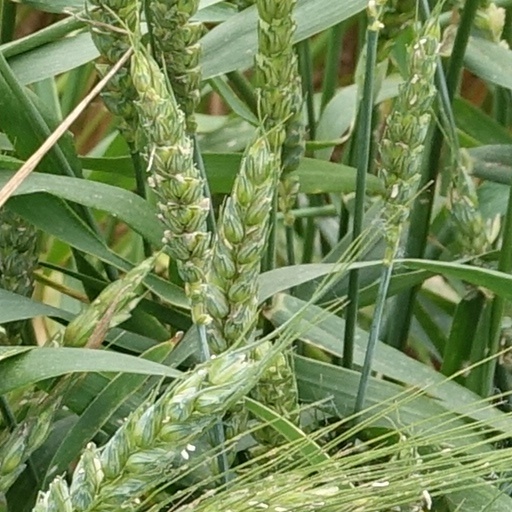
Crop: wheat